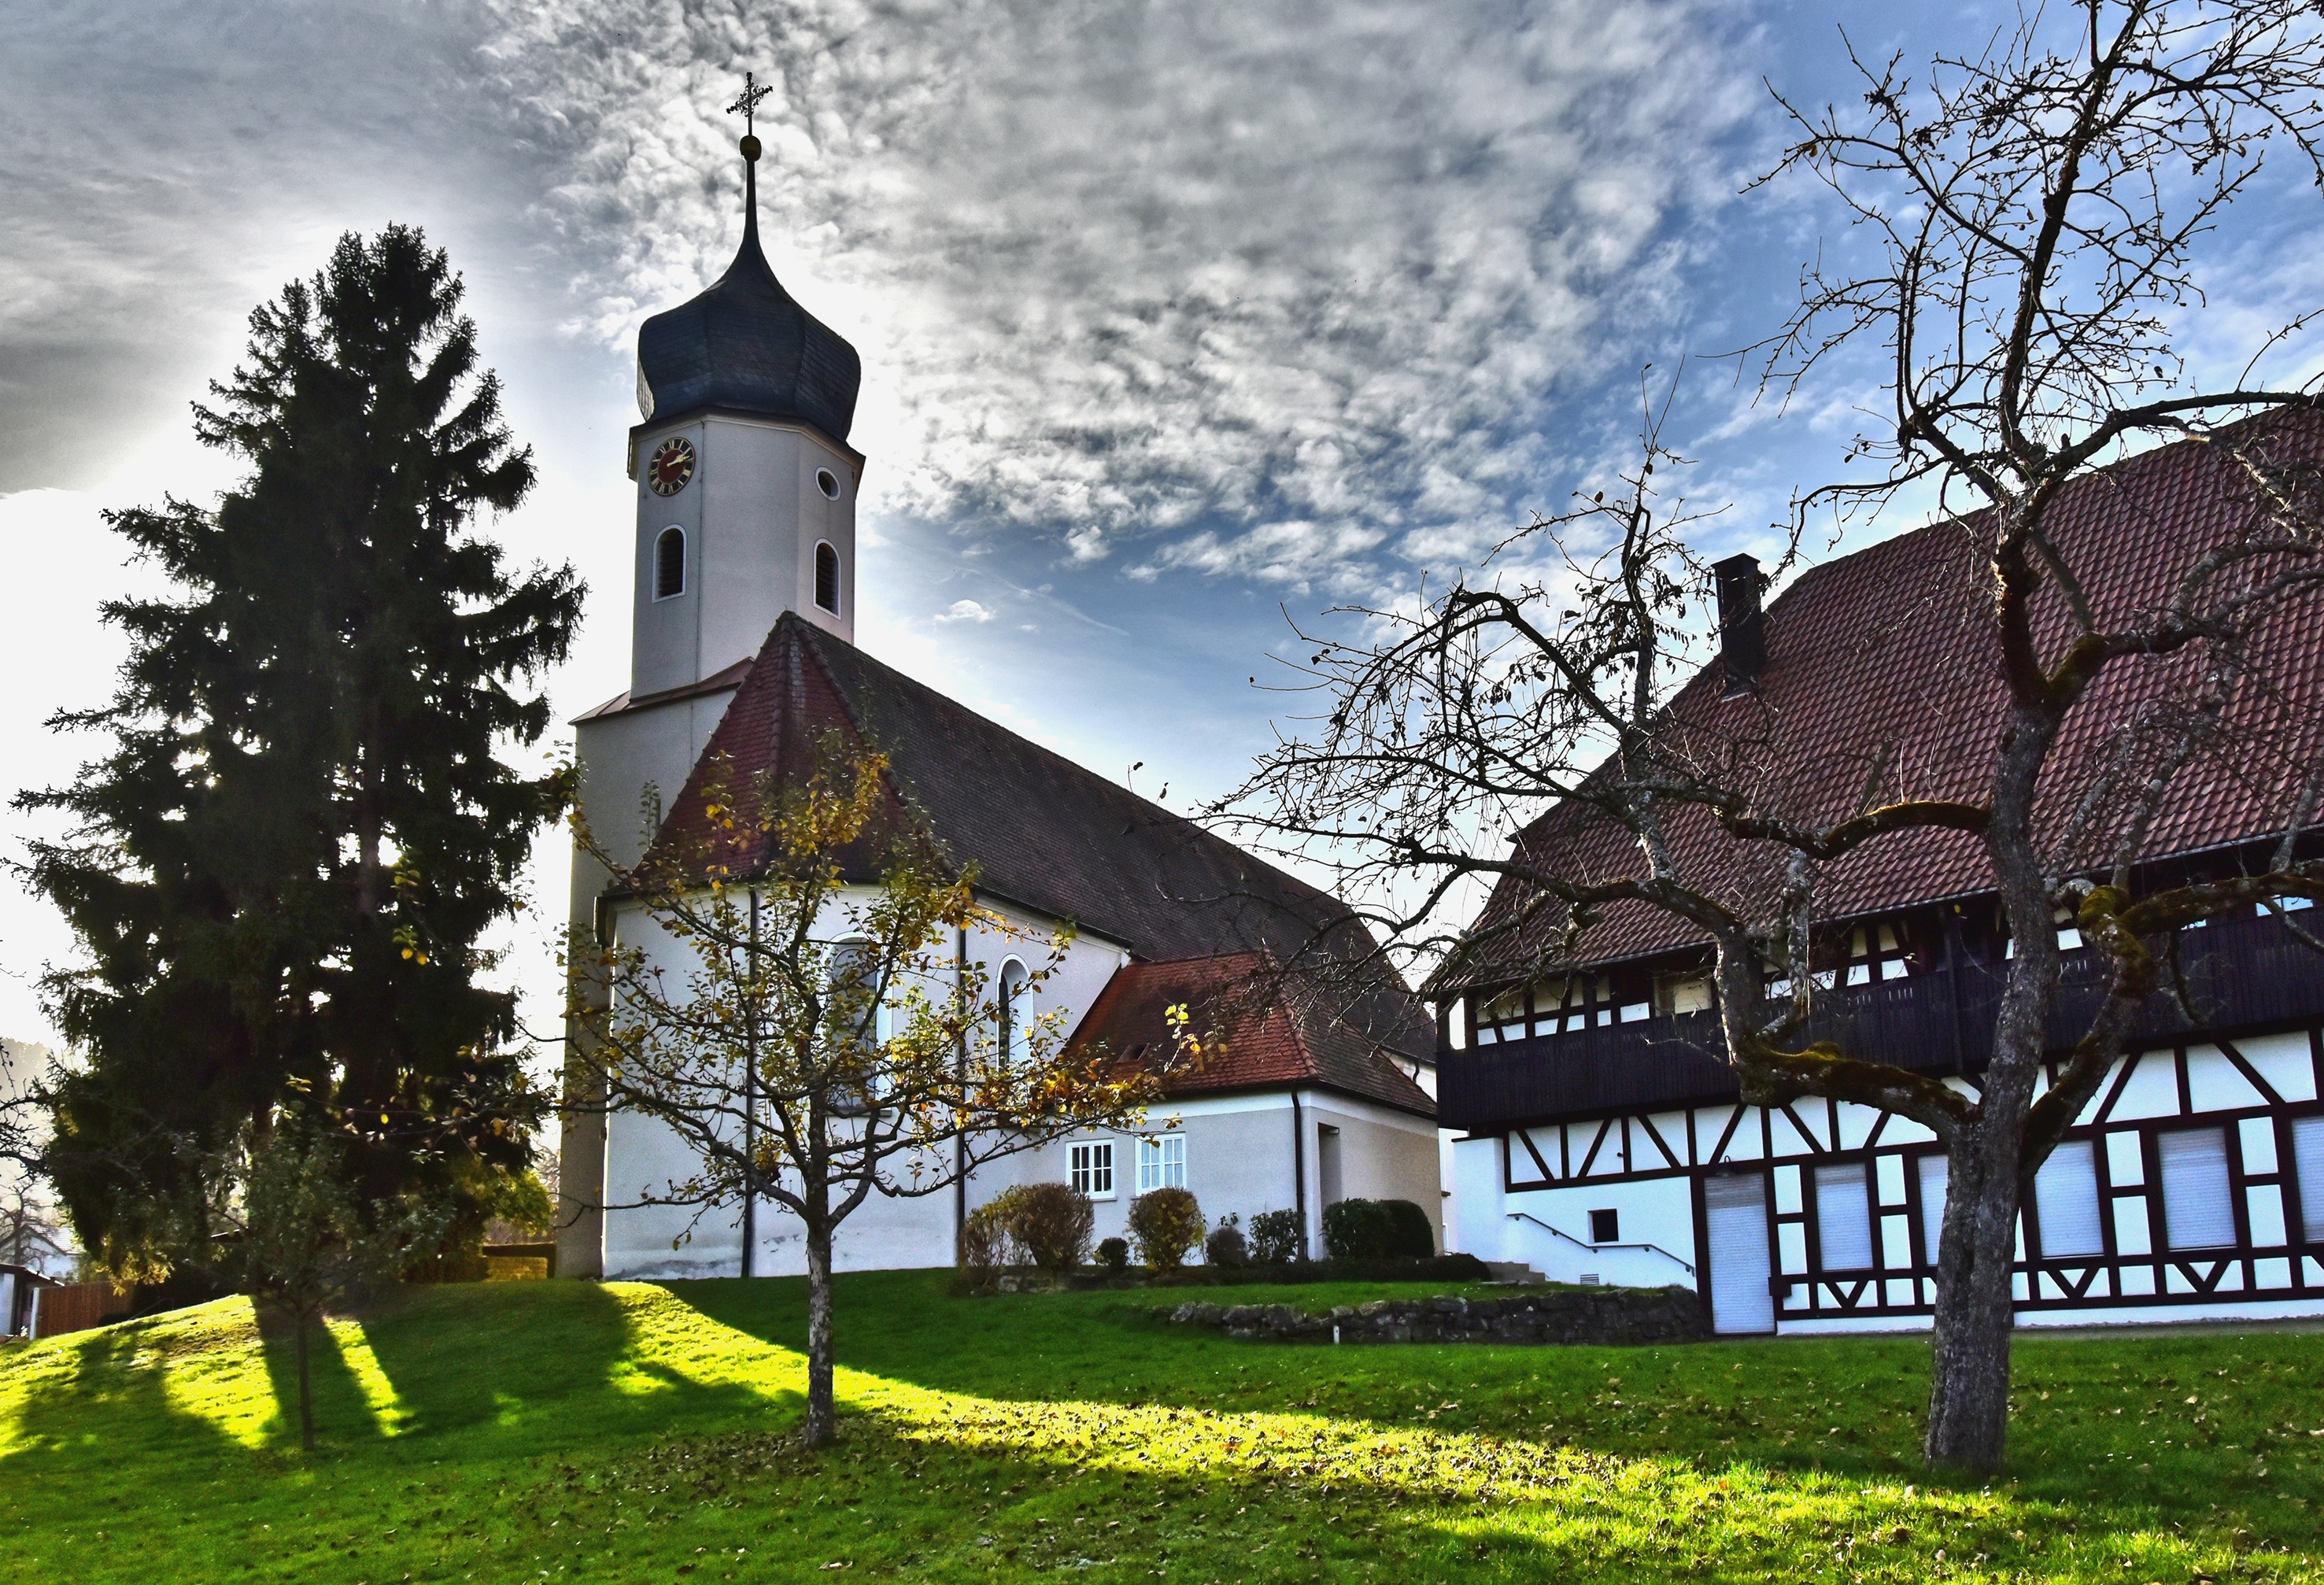
sky, sun, building, tower, shadow, church, chapel, place of worship, monastery, estate, idyll, back light, truss